Palazzo Celestri di Santacroce

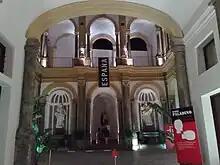
View of main courtyard

The baroque facade has two entrances, both with protruding grey marble doric columns. The entrance portal is surmounted by a gargoyle at the keystone. All the balconies have elegant brackets and iron grills. The piano nobile balconies have alternating triangular and rounded tympani, containing decorative bas-relief portraits or decorations. The interior courtyards are rich in arcades and stucco statuary and decoration.